Sky position (RA, Dec in degrees): 317.422, -0.381
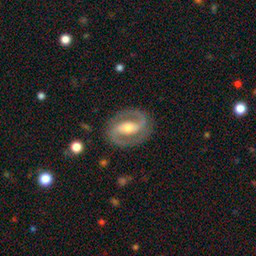
Galaxy morphology: Barred Spiral Galaxies